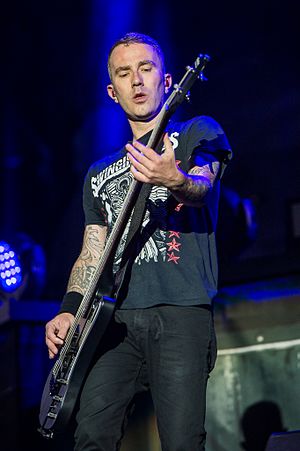
Kaspar Boye Larsen
Kaspar Boye Larsen til Rock im Park med Volbeat i Nürnberg i 2016.
Kaspar Boye Larsen er en dansk heavy metal bassist, der siden maj 2016 har spillet bas i det danske band Volbeat. Han har spillet med flere metalbands som bl.a. The Kandidate og Withering Surface.